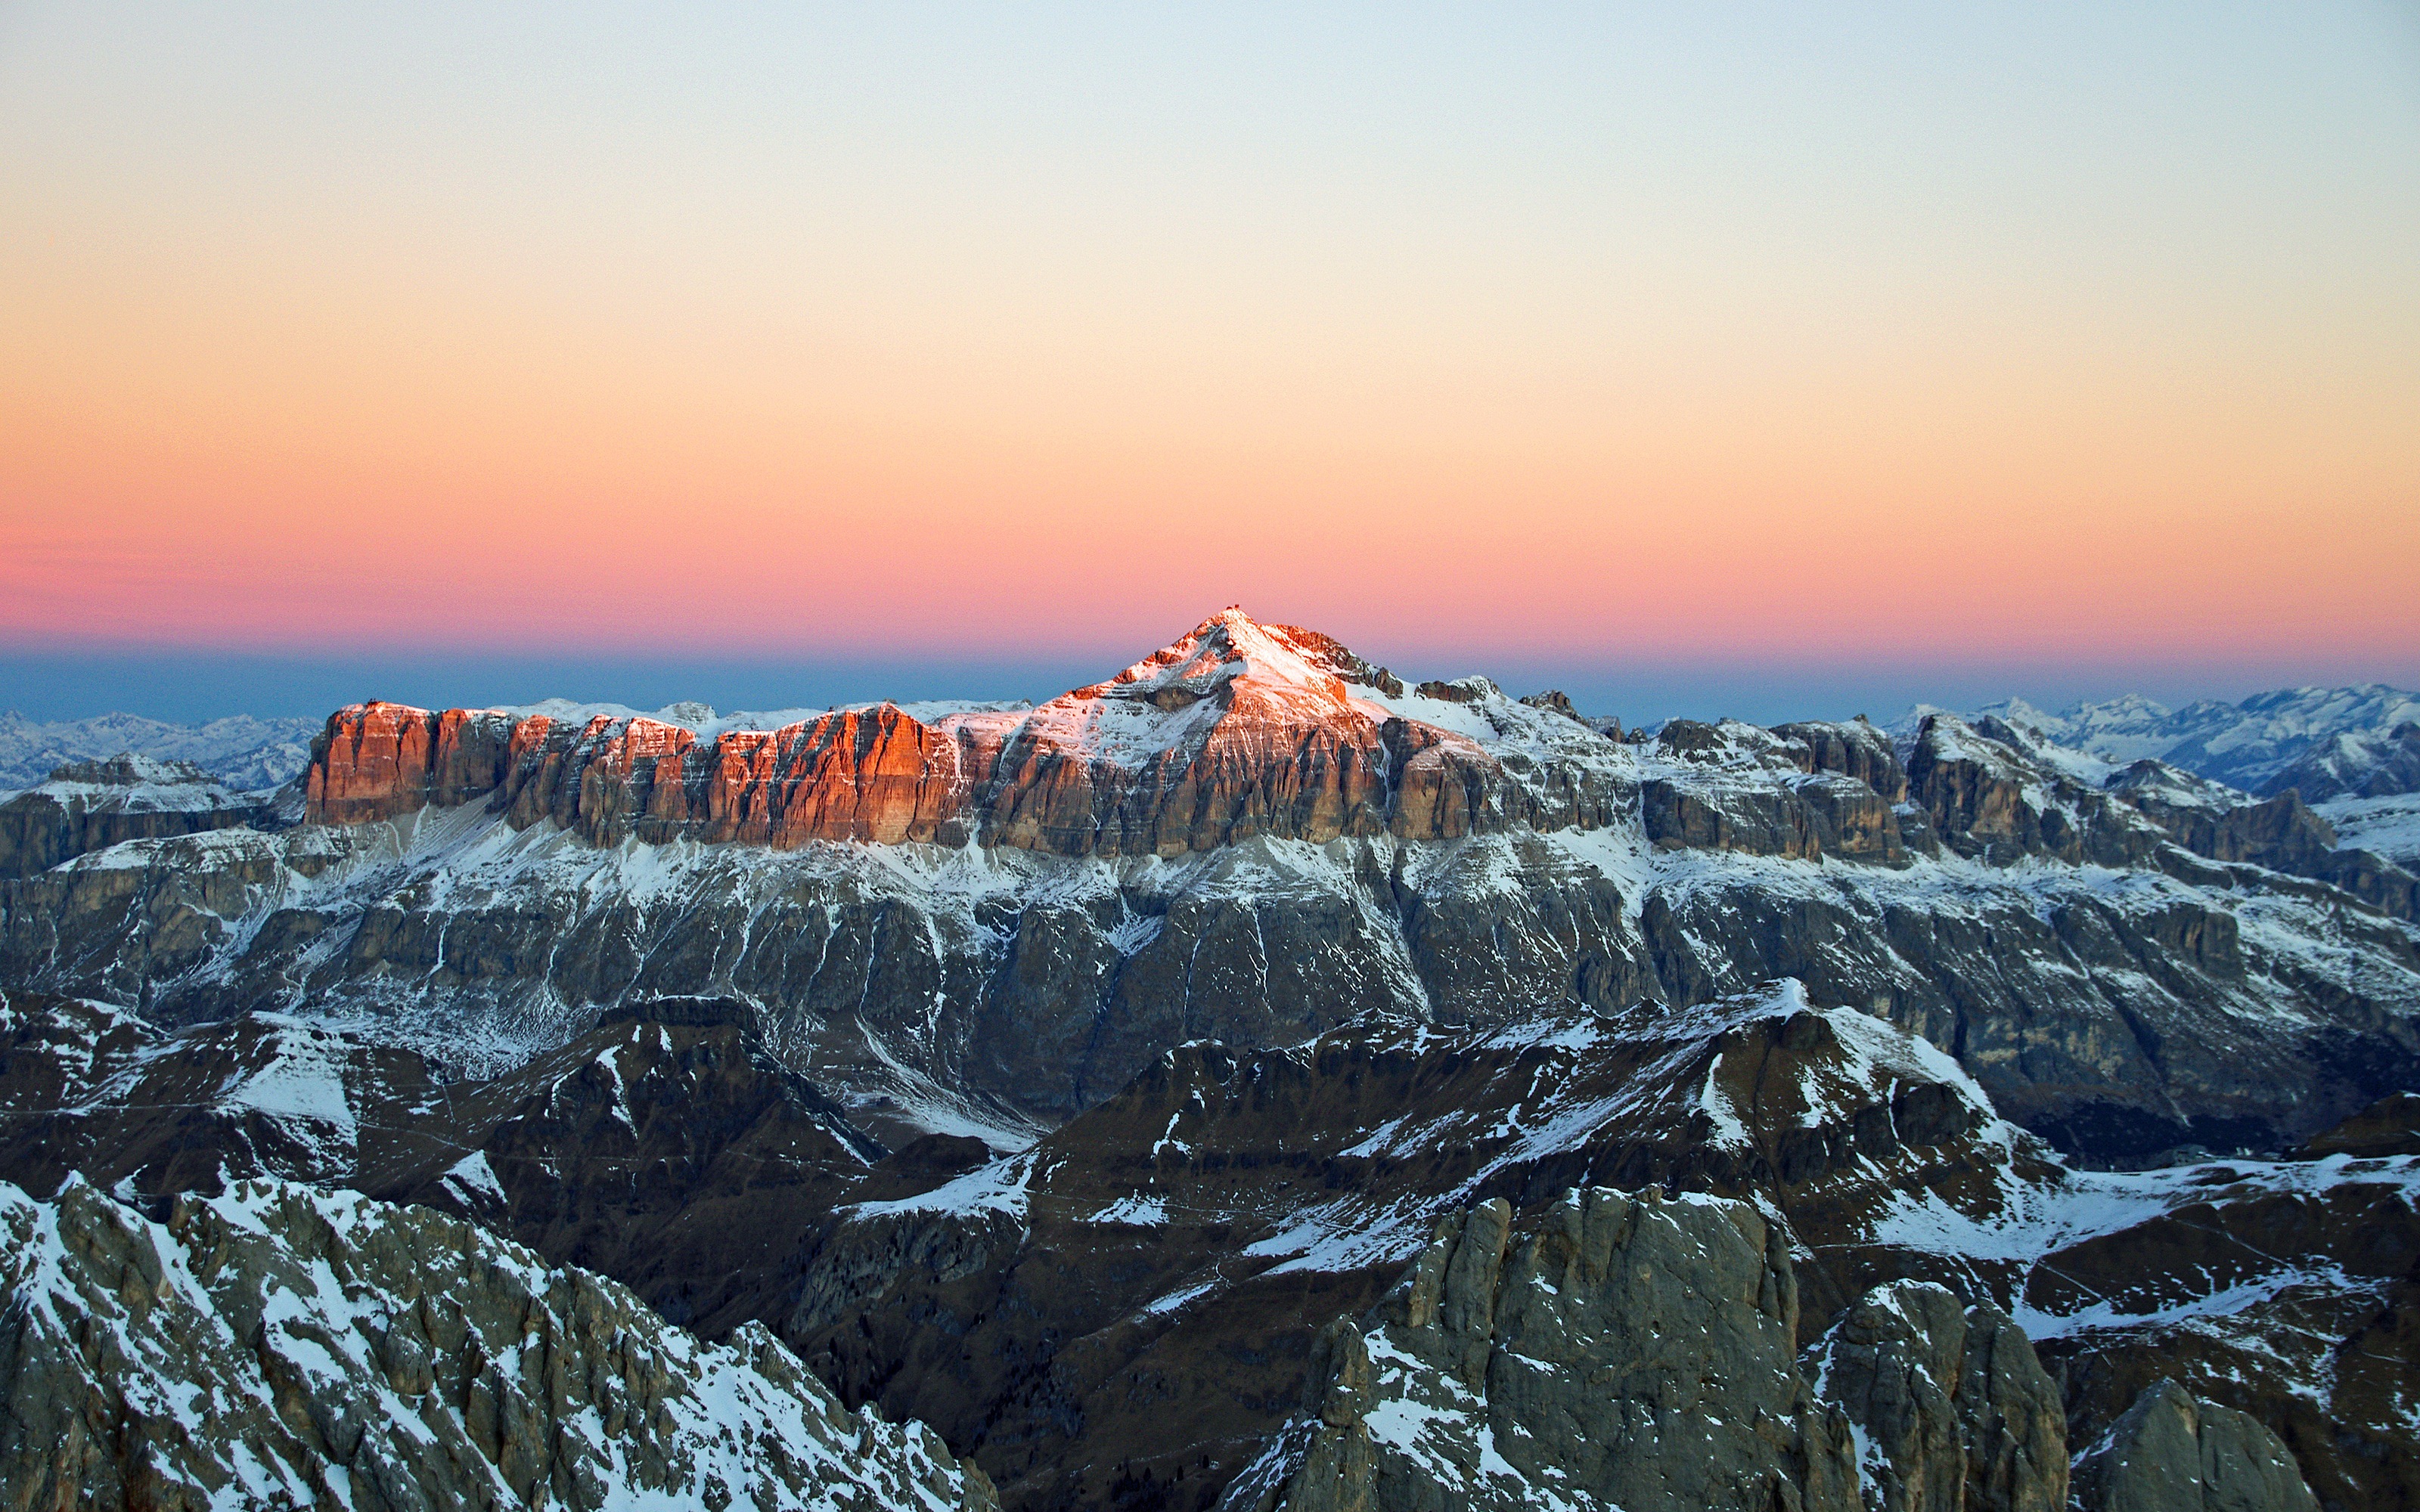
mountainous landforms, mountain, sky, mountain range, badlands, natural landscape, ridge, alps, summit, massif, rock, winter, cloud, fell, national park, sunrise, landscape, formation, hill, horizon, geology, sunset, sunlight, evening, snow, mount scenery, photography, geological phenomenon, dawn, glacial landform